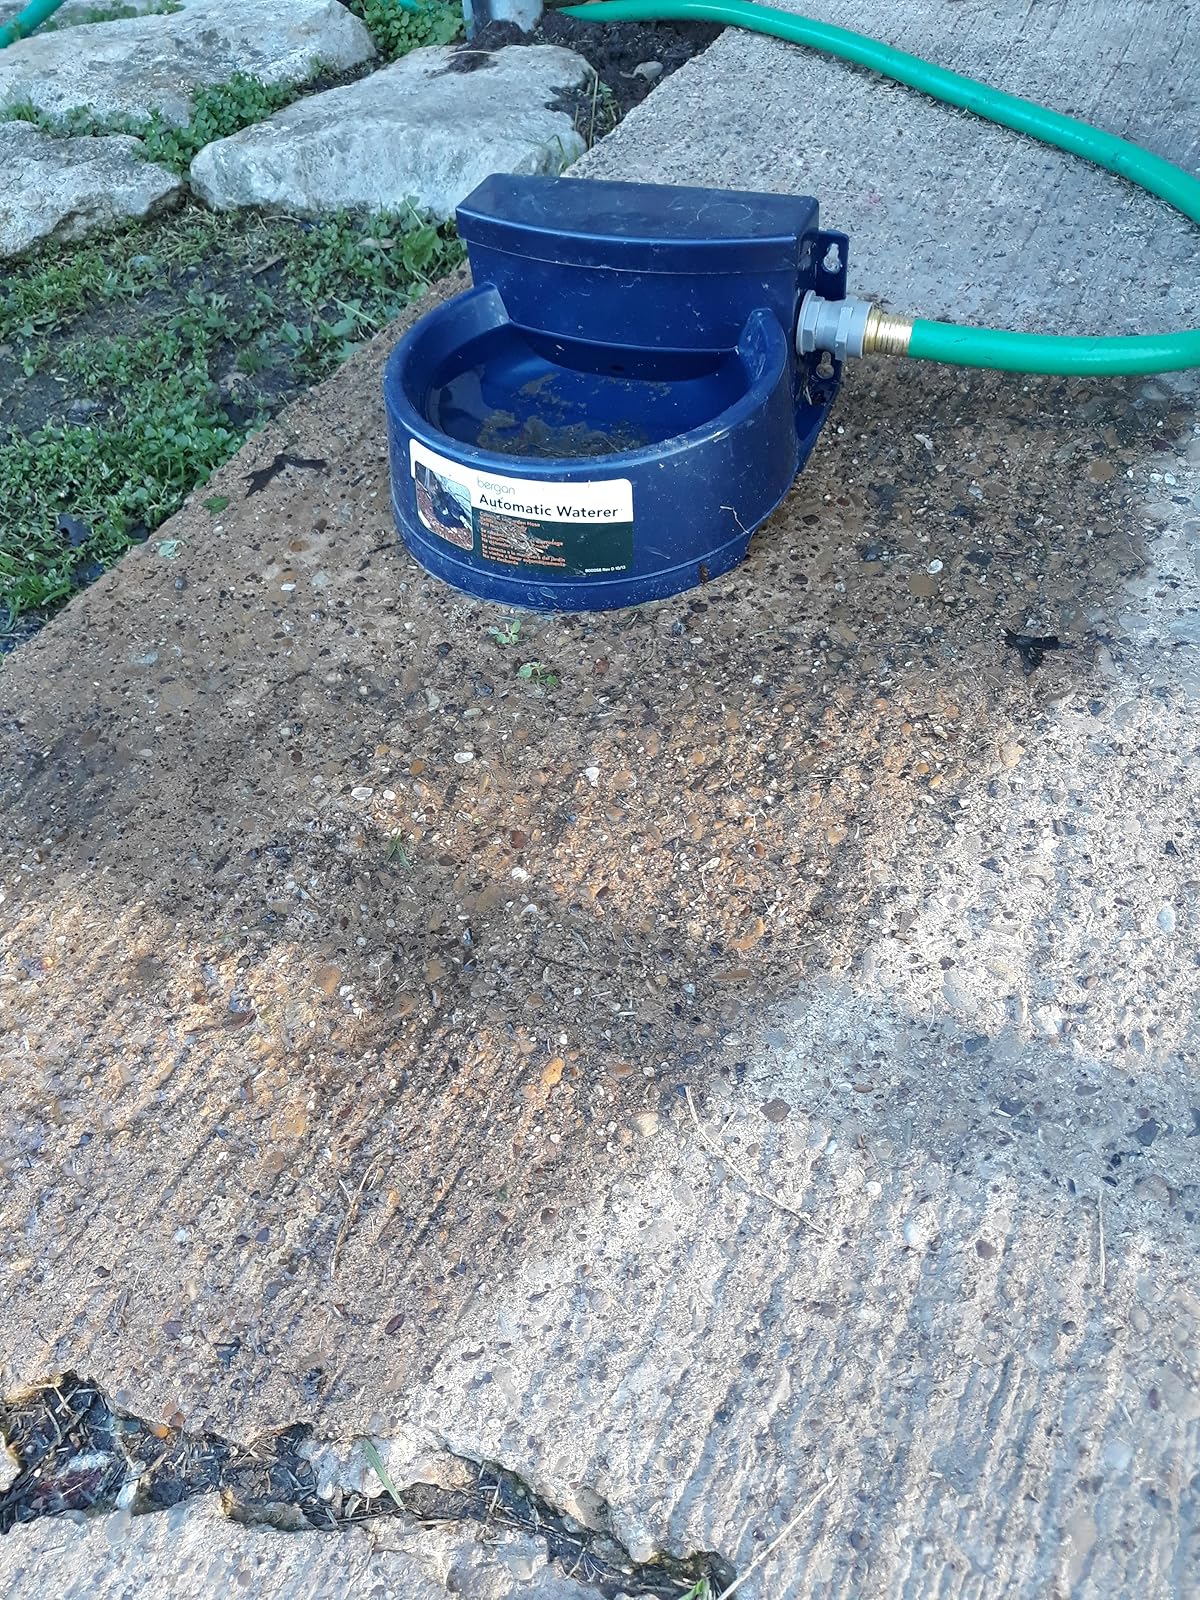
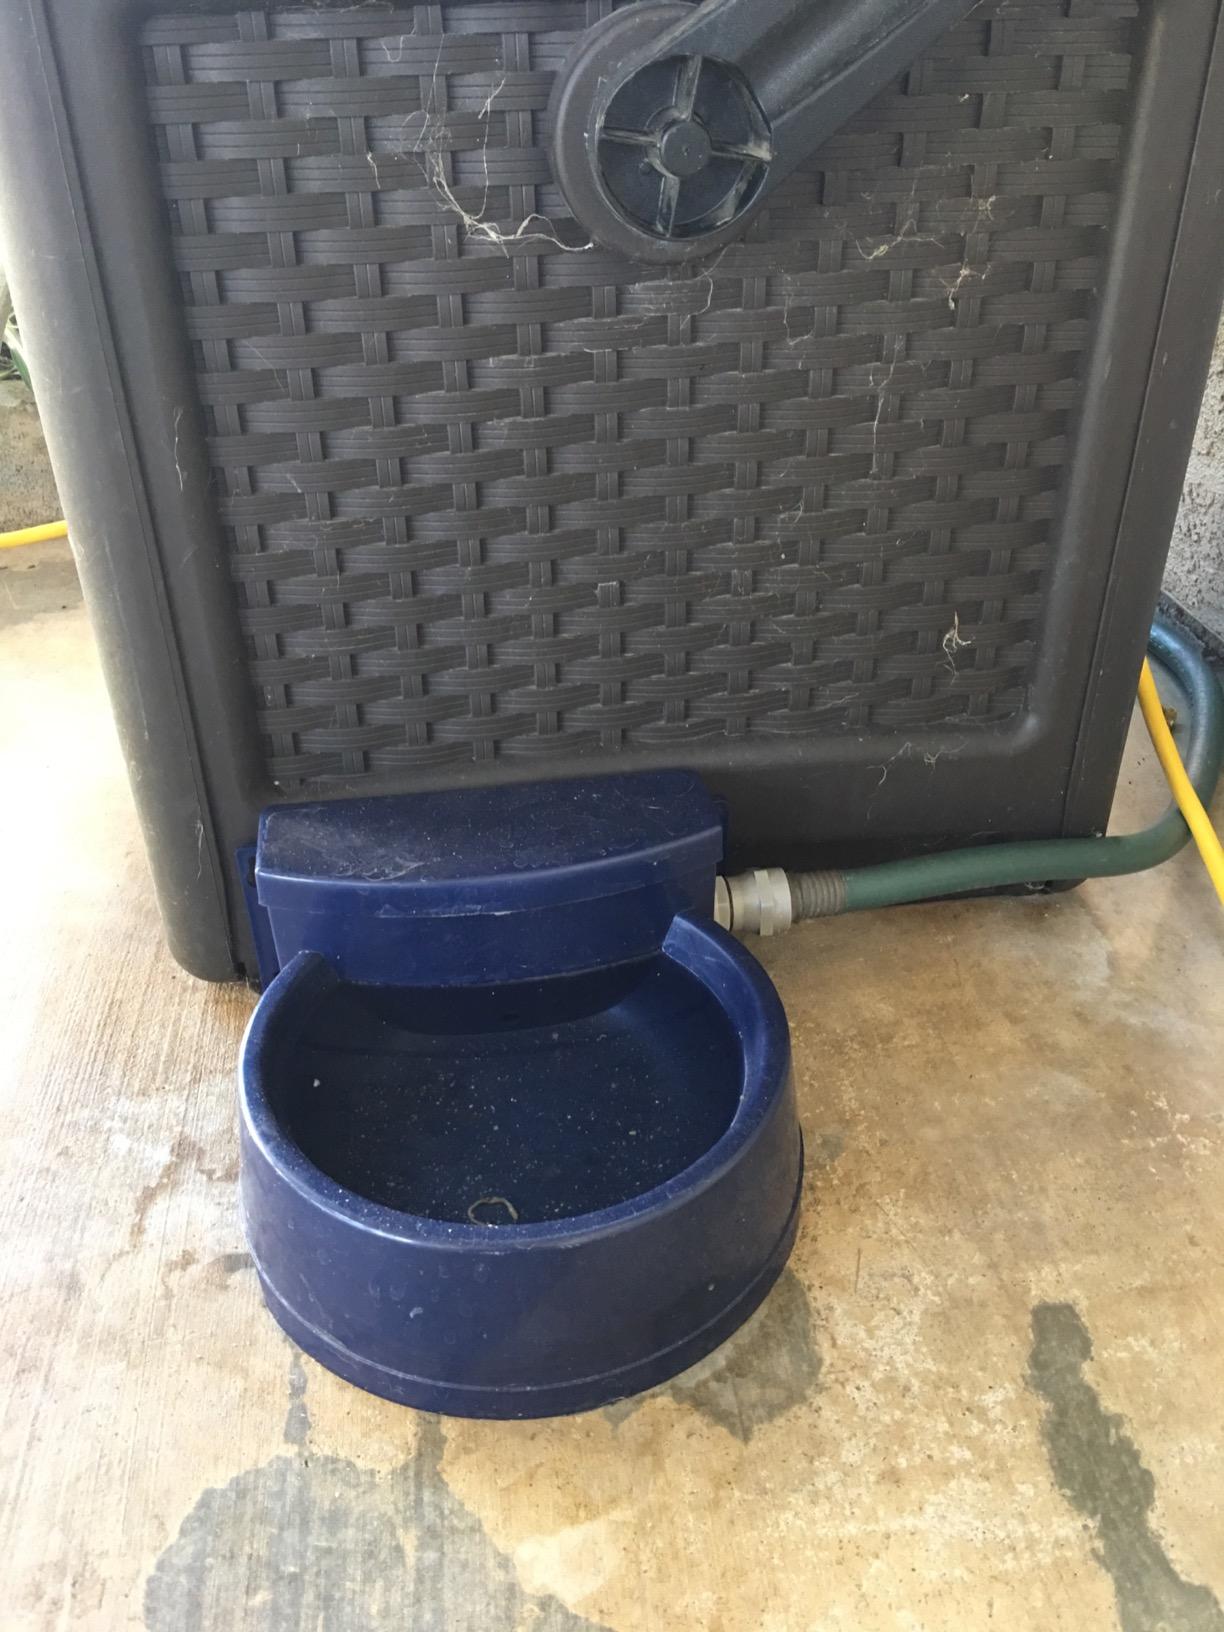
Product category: items_bowl
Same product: yes